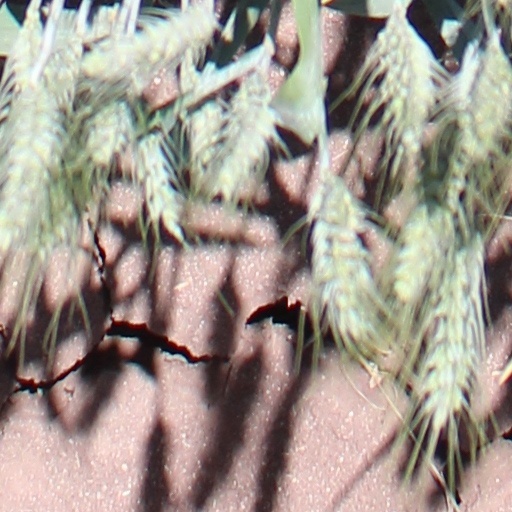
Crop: wheat